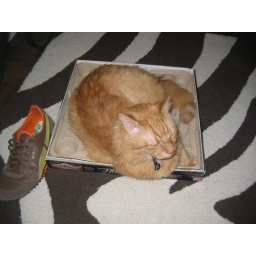
rusty in the scrabble box